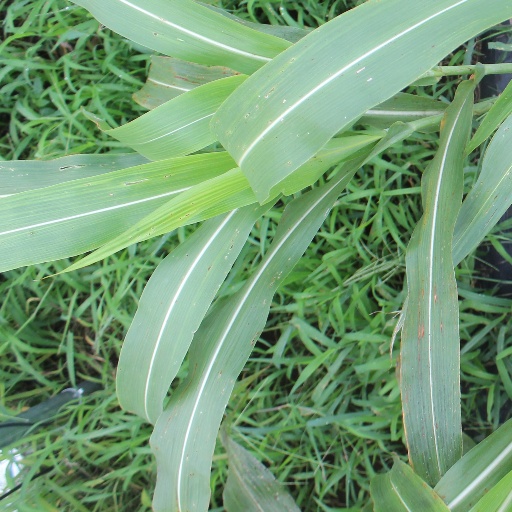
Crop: sorghum